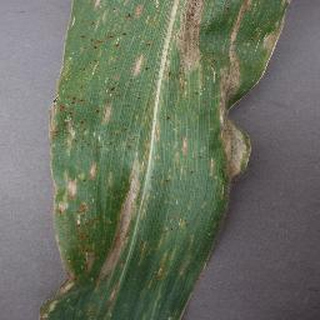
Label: corn_northern_leaf_blight